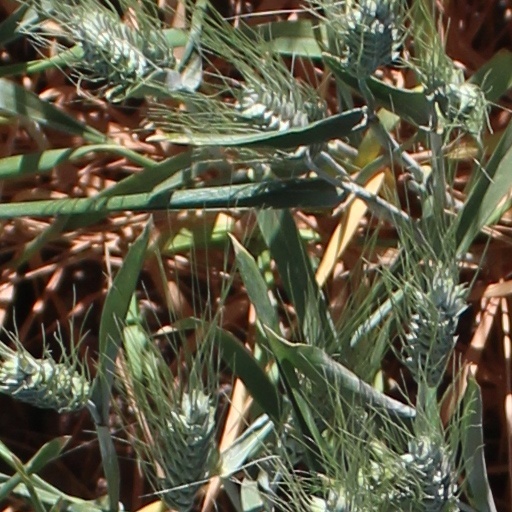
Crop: wheat